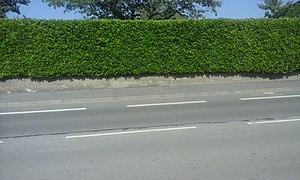
Haie taillée de lauriers palme (Prunus laurocerasus) en France.
Le « Béton vert » désigne les haies d'un seul tenant très denses et très régulières.